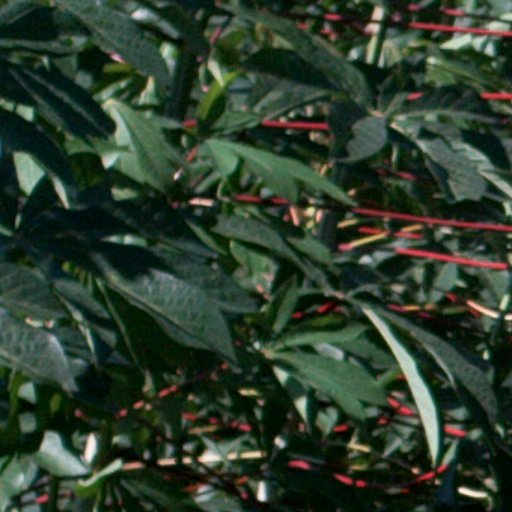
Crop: cassava